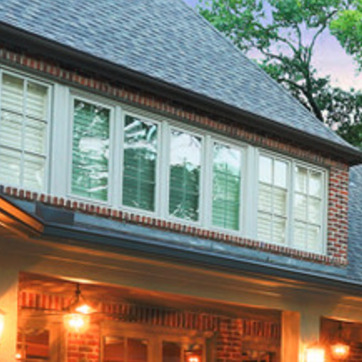
Material: glass